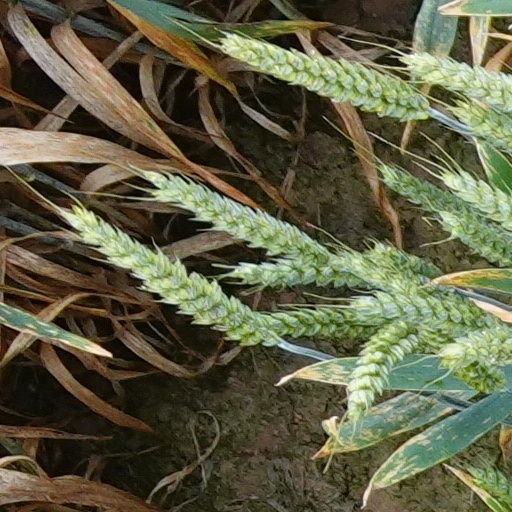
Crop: wheat